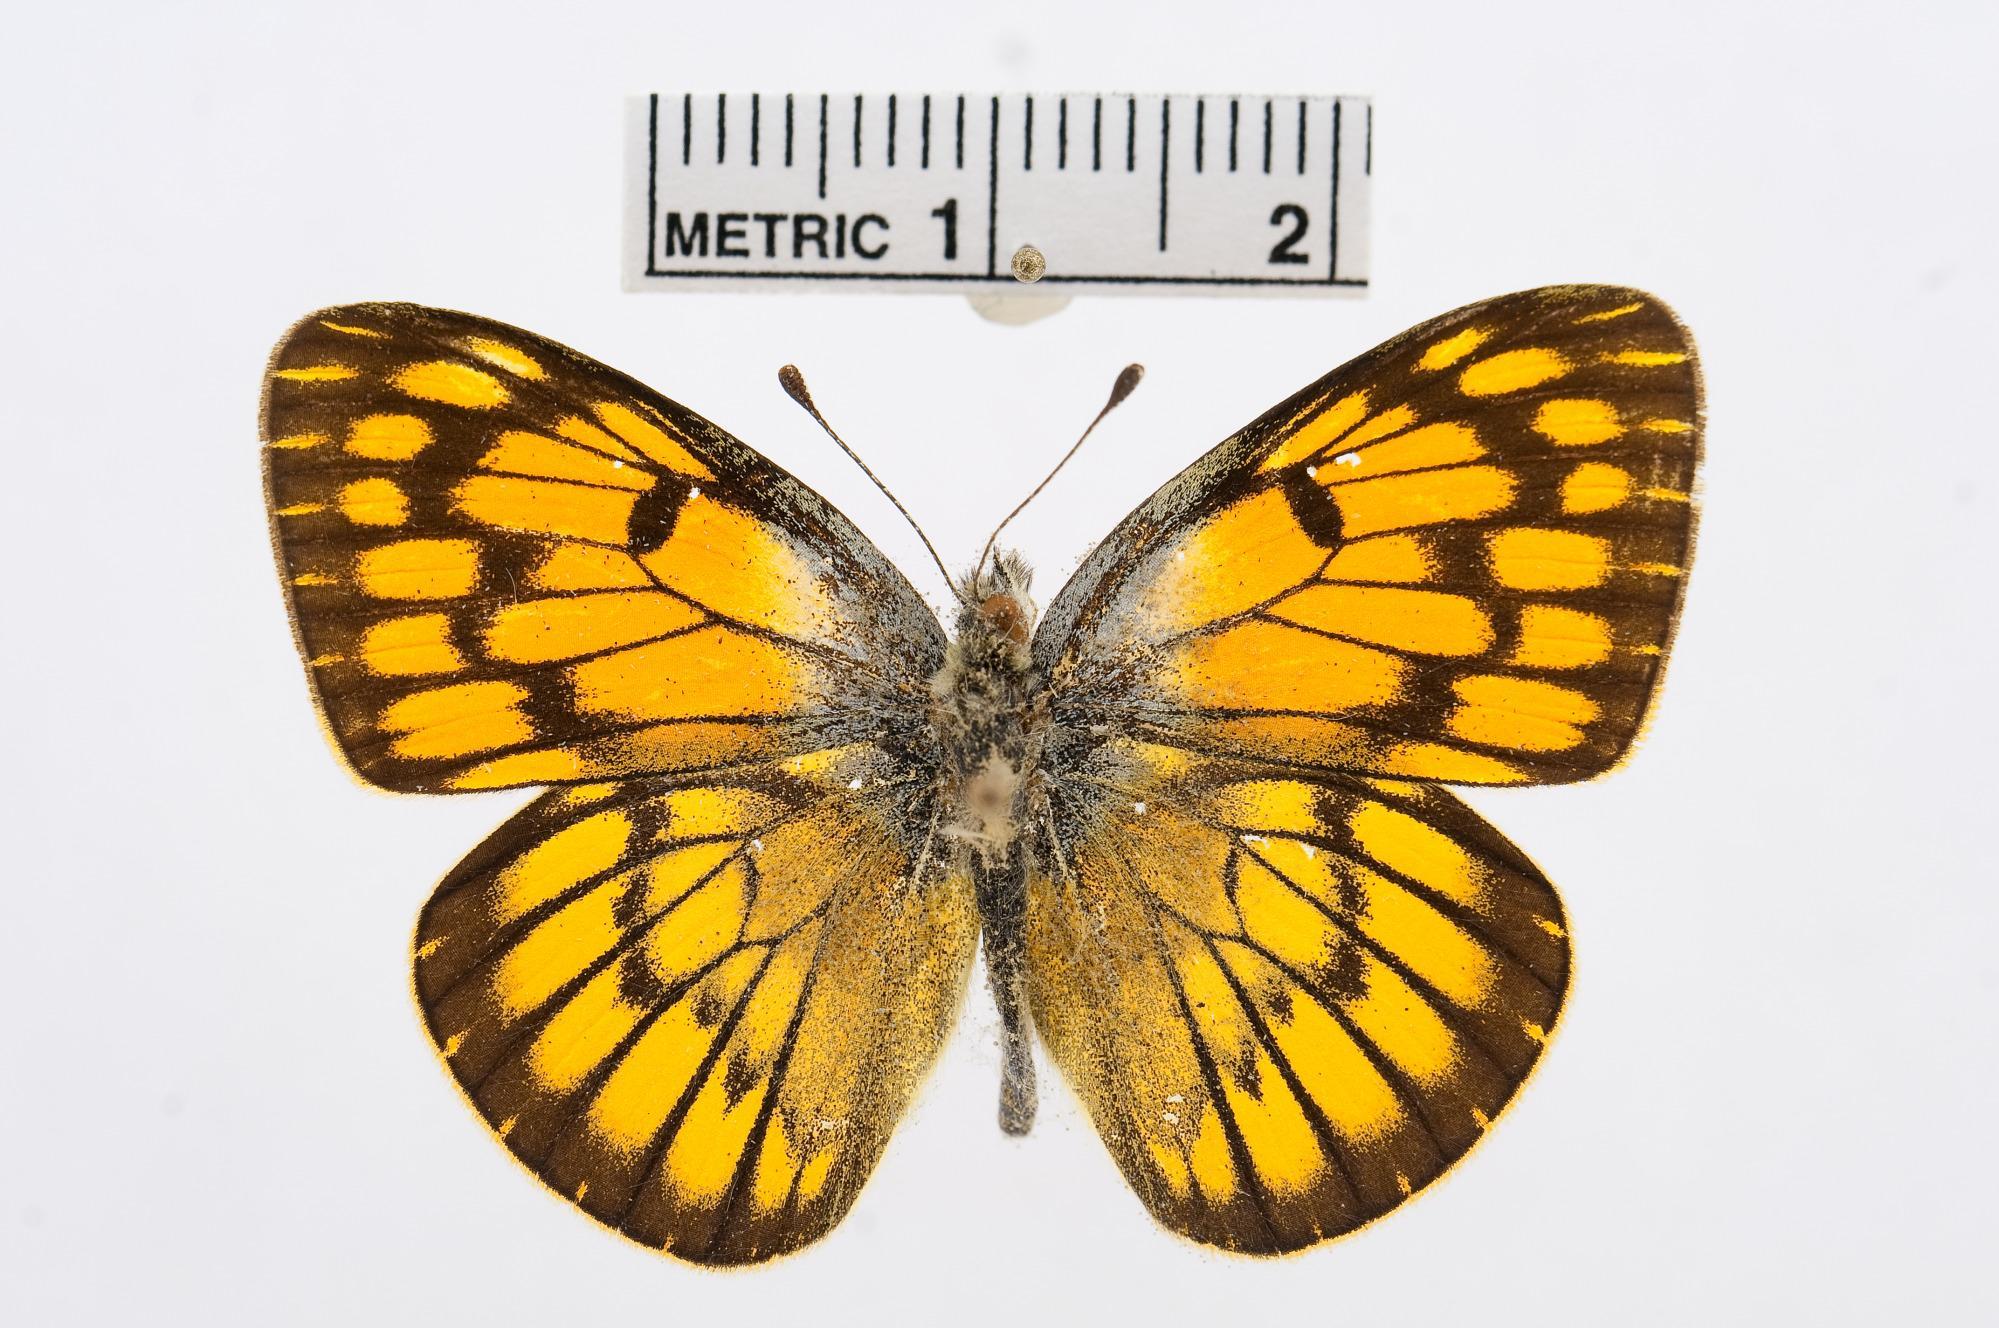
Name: Colotis aurigineus
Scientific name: Colotis aurigineus
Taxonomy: Animalia, Arthropoda, Hexapoda, Insecta, Lepidoptera, Pieridae, Pierinae